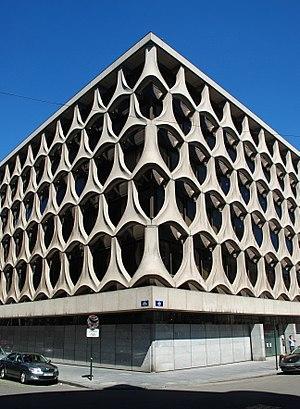
Belgique - Bruxelles - CGER - Bâtiment Marais (architecture fonctionnalise - architectes Marcel Lambrichs, C. Grochowski et D. de Laveleye - 1969-1973)
Marcel Lambrichs, né le 5 juillet 1917 à Saint-Josse-ten-Noode et mort le 17 mars 1986 à Bruxelles, est un architecte fonctionnaliste belge des années 1950, 1960 et 1970.
L’ancien siège de la Caisse Générale d'Épargne et de Retraite est un édifice de style éclectique situé au numéro 46 de la rue du Fossé aux Loups, à Bruxelles en Belgique.